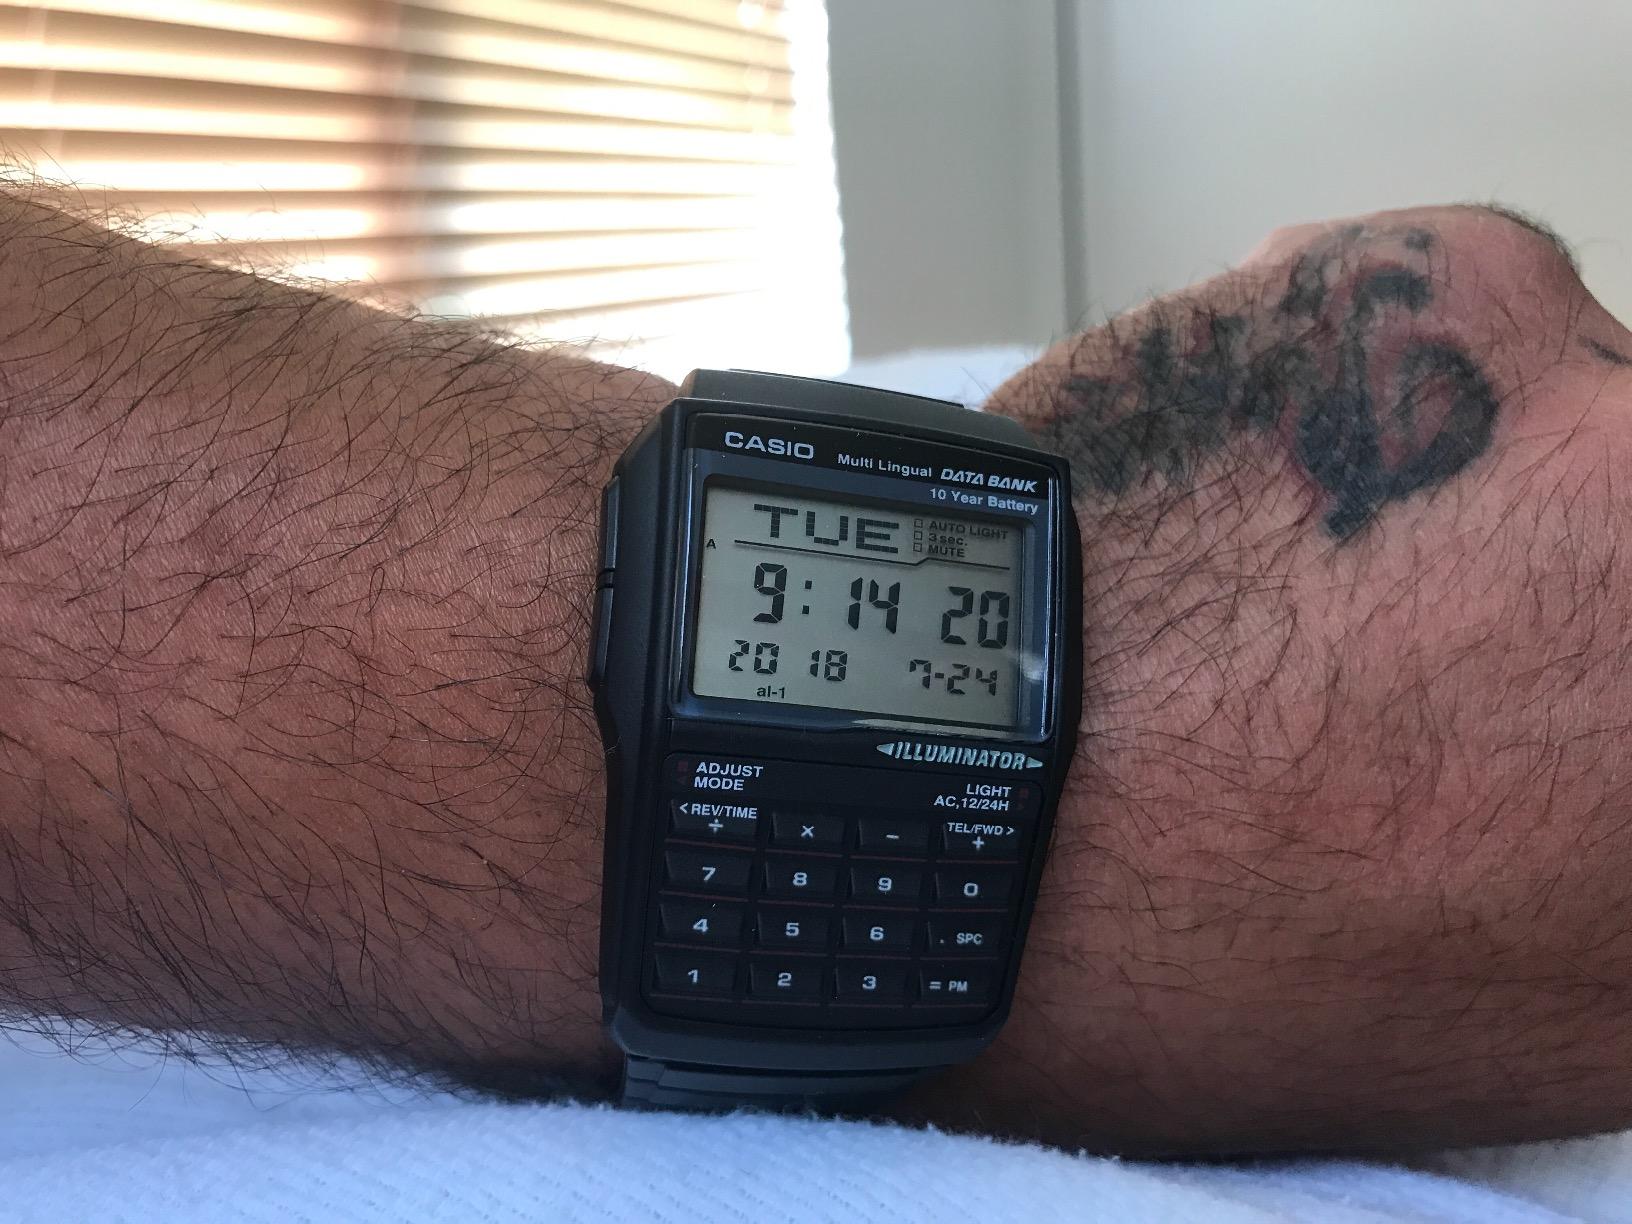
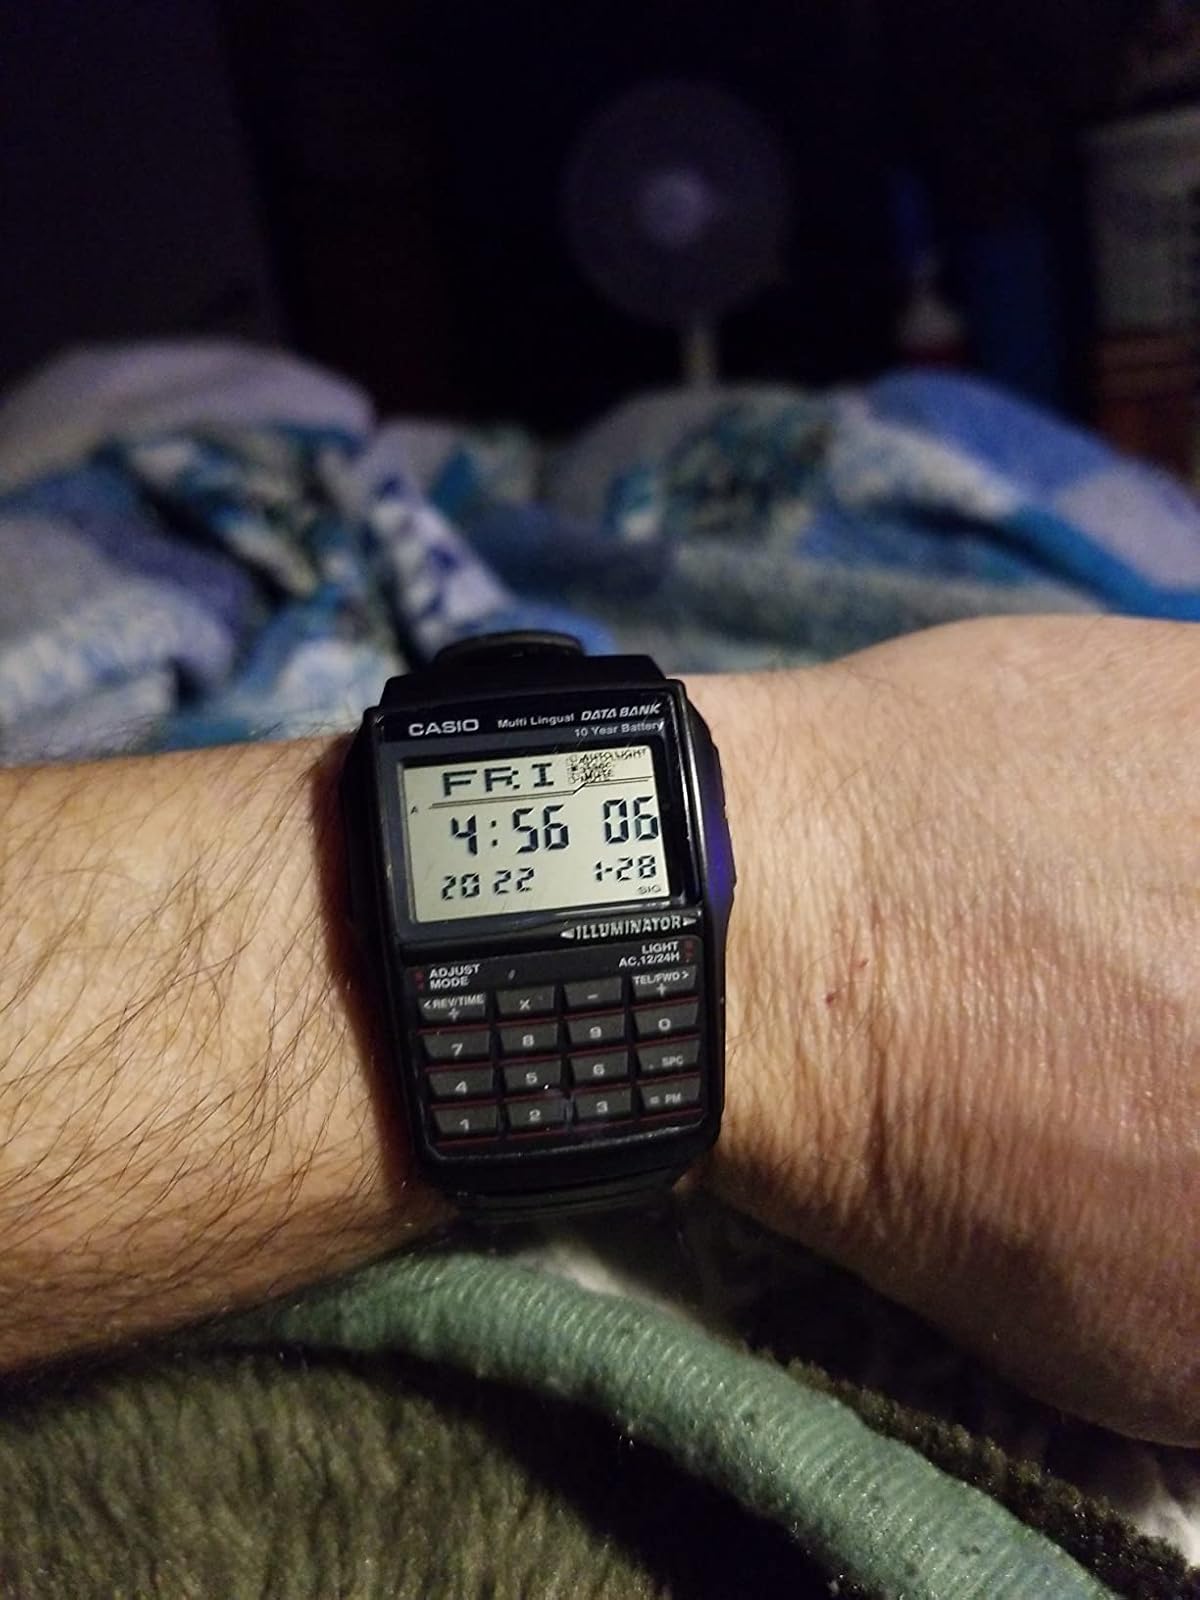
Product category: accessories_watch
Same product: yes